Charles M. Hoy

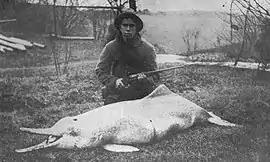
Baiji killed by Charles Hoy in 1914

Charles McCauley Hoy (1897–1923) was a field naturalist who obtained series of mammal and bird specimens for United States National Museum, travelling on expeditions to Australia, China and elsewhere. The large collections of specimens and notes he made in Australia from 1919 to 1922 followed a period of dramatic decline in its mammalian fauna, and have been examined by later workers in efforts to determine the causes of the event. Born in China to foreign missionaries, Hoy returned there in 1922 with a commission from W. L. Abbott to continue collecting specimens for the institution. His successful collecting in that region included becoming the first occidental researcher to obtain a species of rare river dolphin, but his works were curtailed by complications arising from childhood illness – while convalescing from an accidentally self-inflicted gunshot injury – and he died there in 1923.